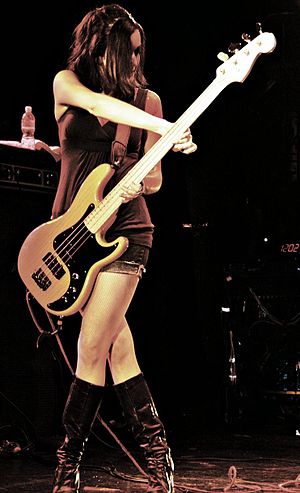
Nicole Fiorentino
Nicole Fiorentino i 2007.
Nicole Fiorentino er en amerikansk bassist, der har været på turné med Smashing Pumpkins siden 2009, og i 2010 begyndte hun at være en del af indspilningerne til bandets syvende album, Teargarden by Kaleidyscope.